Mark Lyall Grant

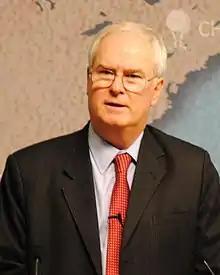
Mark Lyall Grant speaking at Chatham House in 2011

Sir Mark Justin Lyall Grant (born 29 May 1956) is a former senior British diplomat who was previously the United Kingdom's National Security Adviser and Permanent Representative of the United Kingdom to the United Nations.